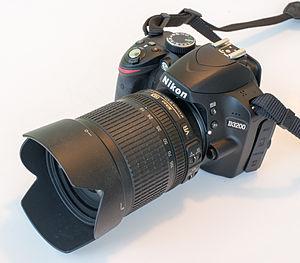
Un appareil photographique reflex numérique est un appareil photographique numérique de type reflex mono-objectif utilisant un capteur numérique de grande taille, ayant une visée reflex et permettant de changer d'objectif.
Un appareil photographique numérique est un appareil photographique qui recueille la lumière sur un capteur photographique électronique, plutôt que sur une pellicule photographique, et qui convertit l'information reçue par ce support pour la coder numériquement.
Le Nikon D3200 est un boîtier reflex numérique Nikon possédant un capteur au format DX, lancé le 19 avril 2012.